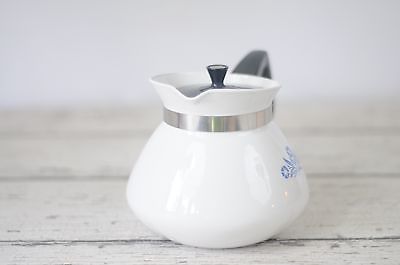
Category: kettle